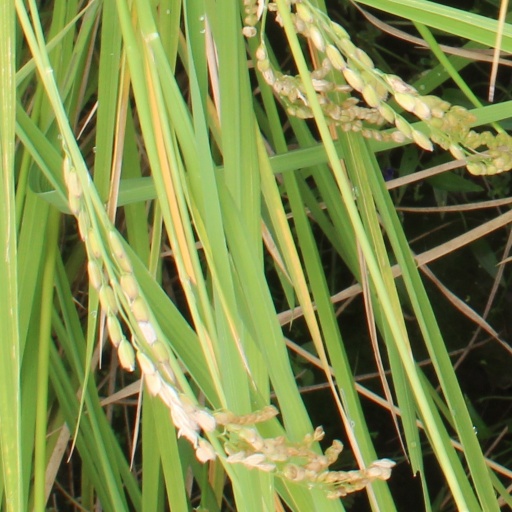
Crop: rice